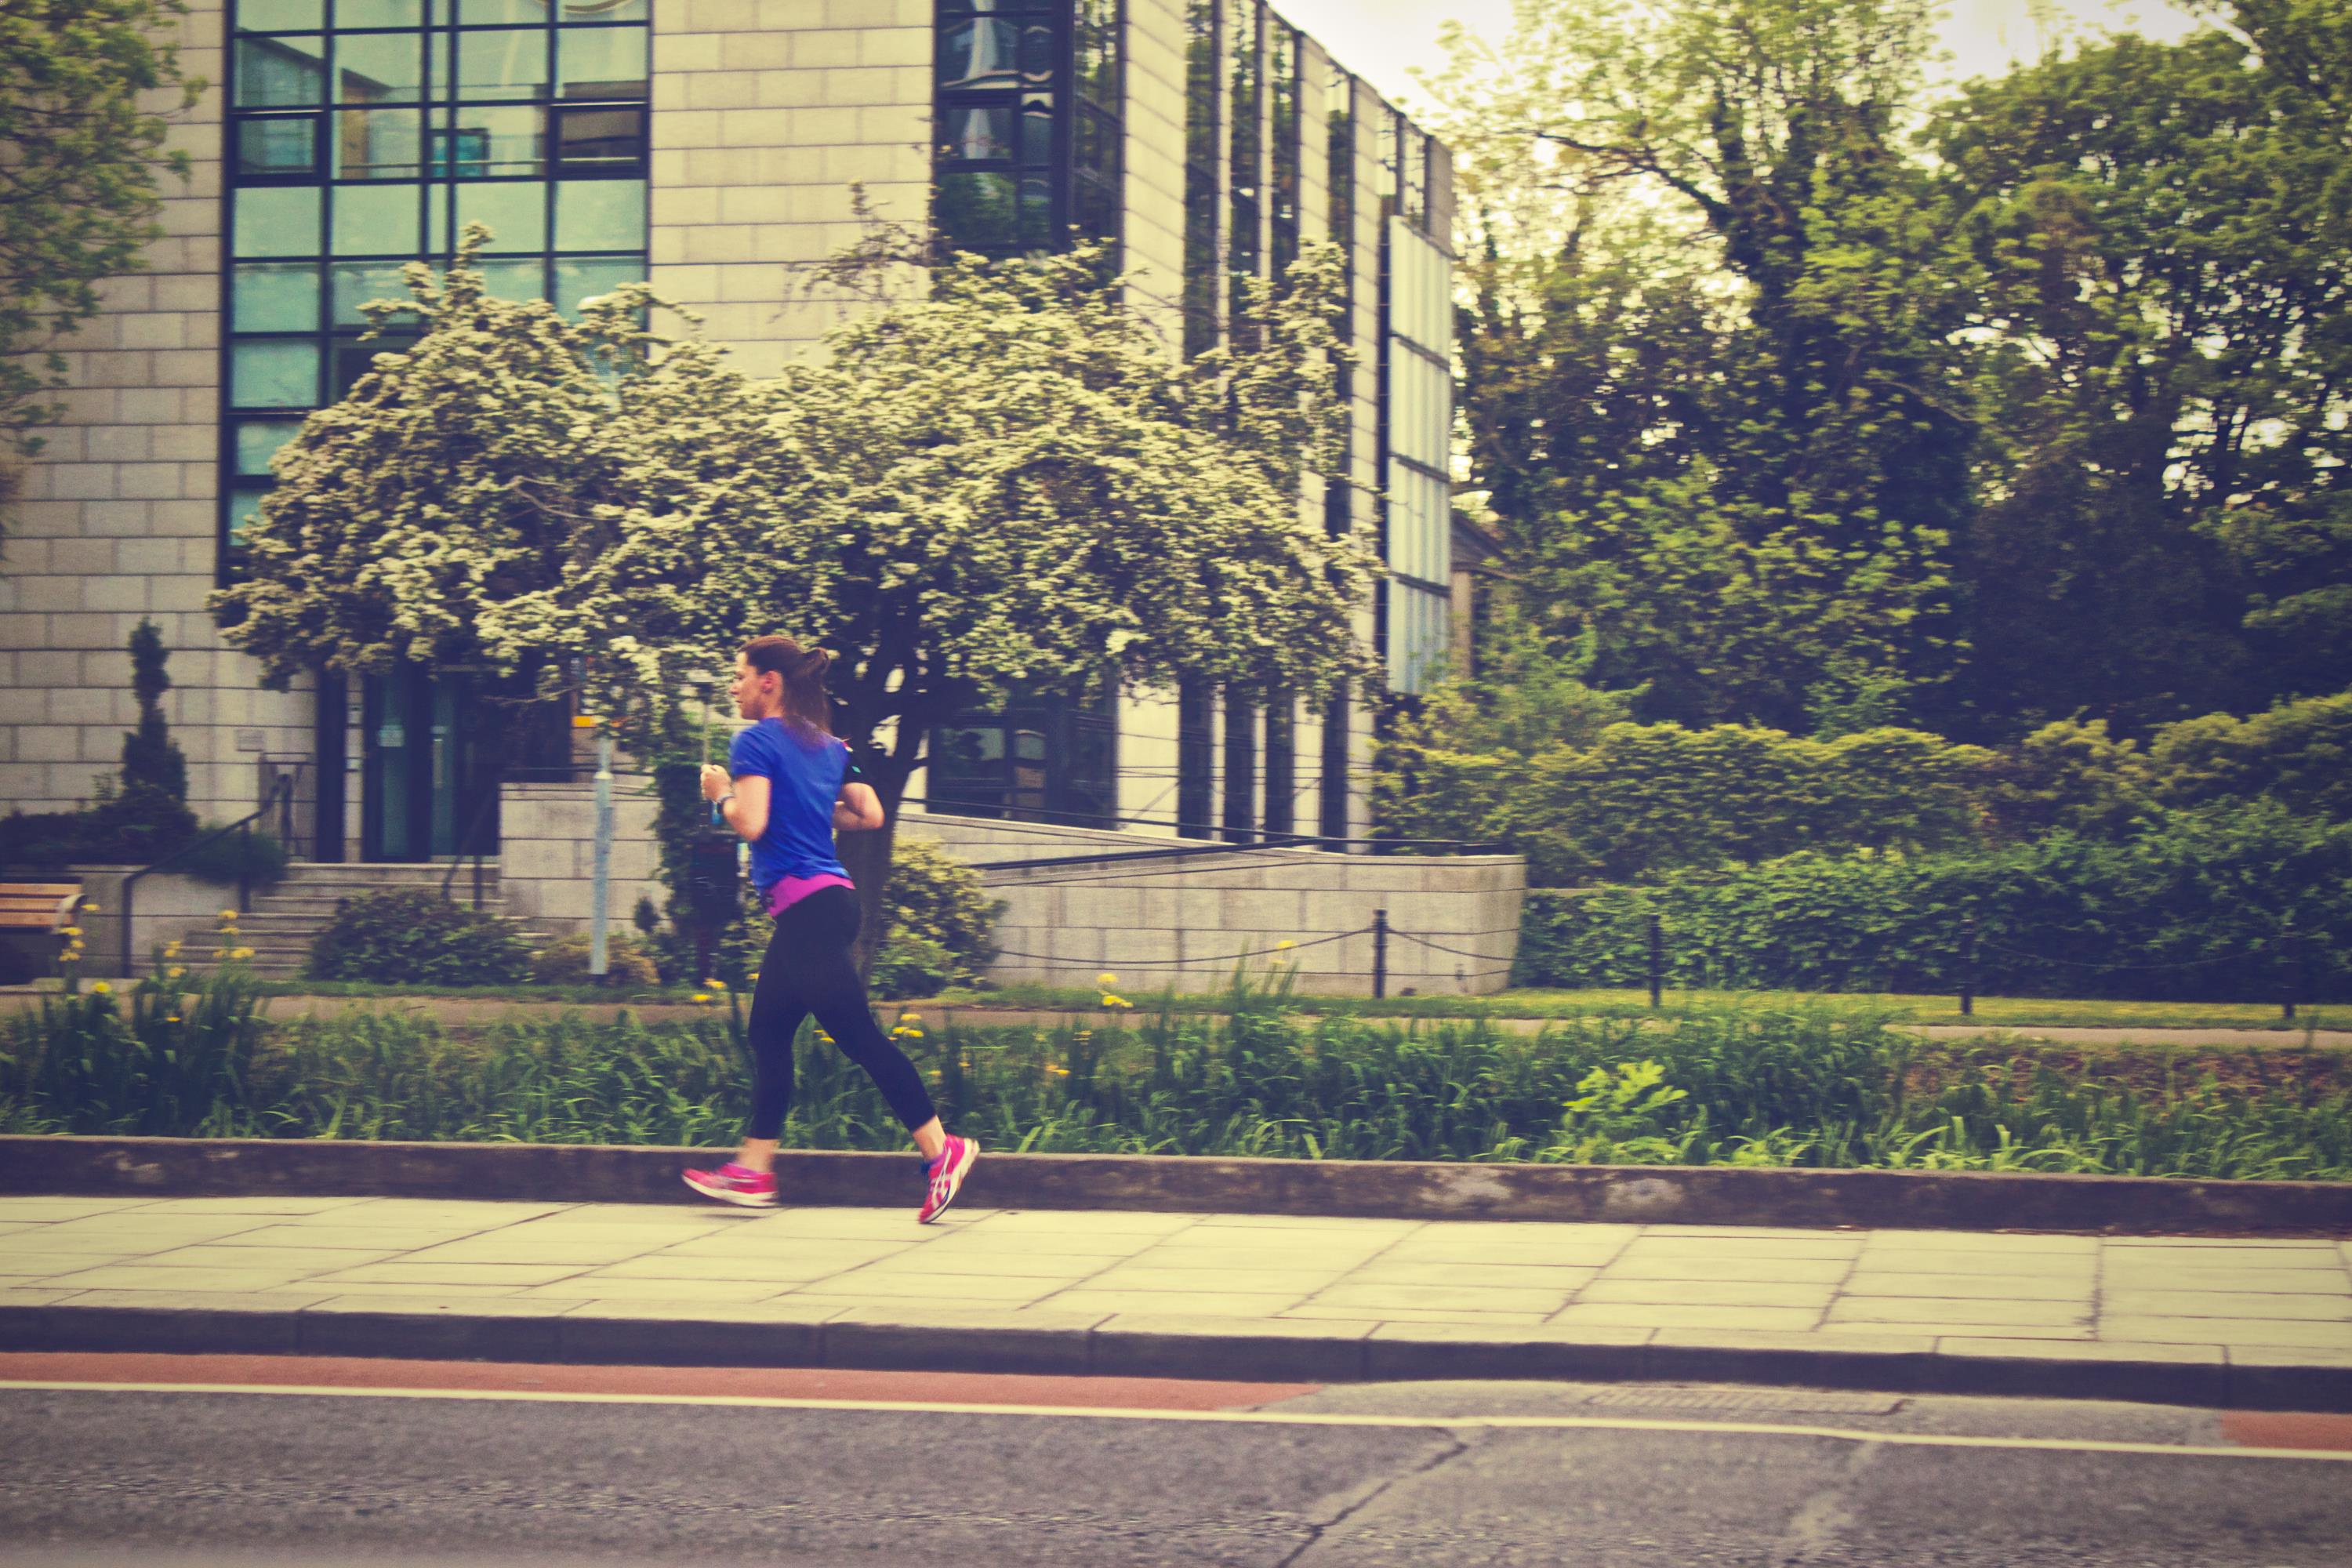
sky, tree, light, urban area, snapshot, architecture, morning, public space, leaf, grass, street, sunlight, line, running, infrastructure, city, house, road, woody plant, spring, recreation, neighbourhood, plant, footwear, pedestrian, home, shadow, residential area, sidewalk, walking, building, car, vehicle, window, downtown, park, shoe, jogging, asphalt